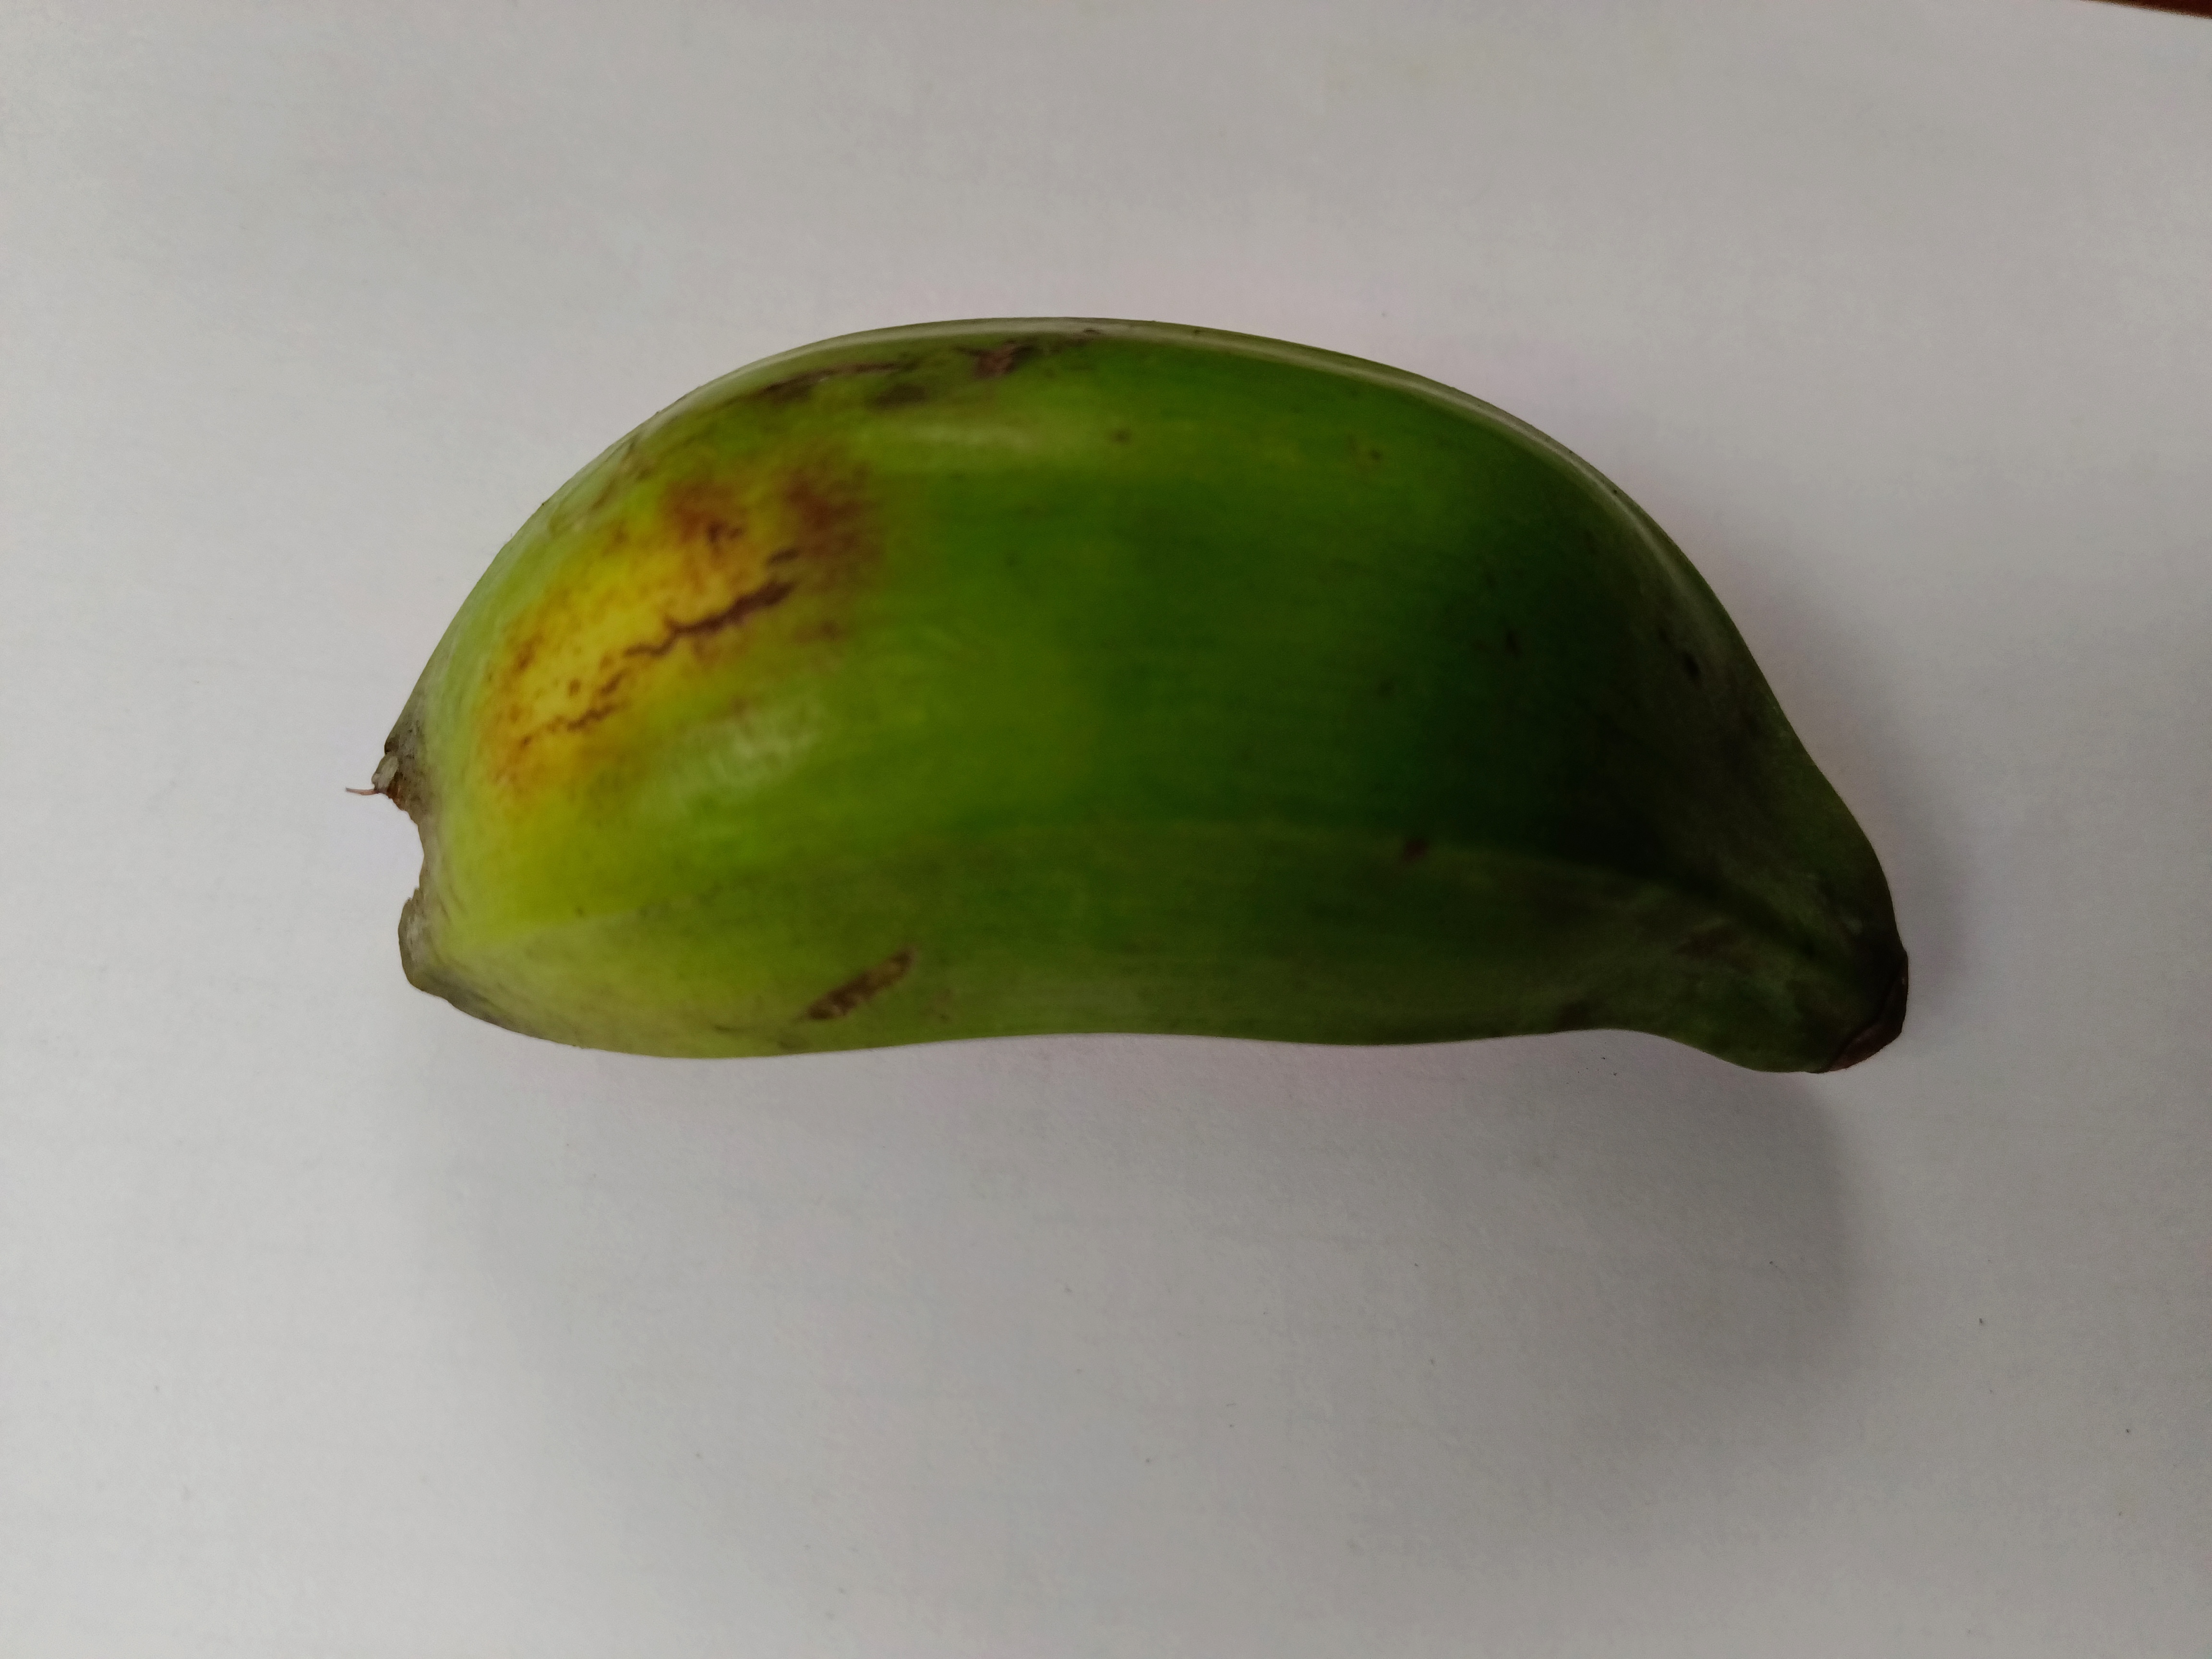
Banana variety: Bichi